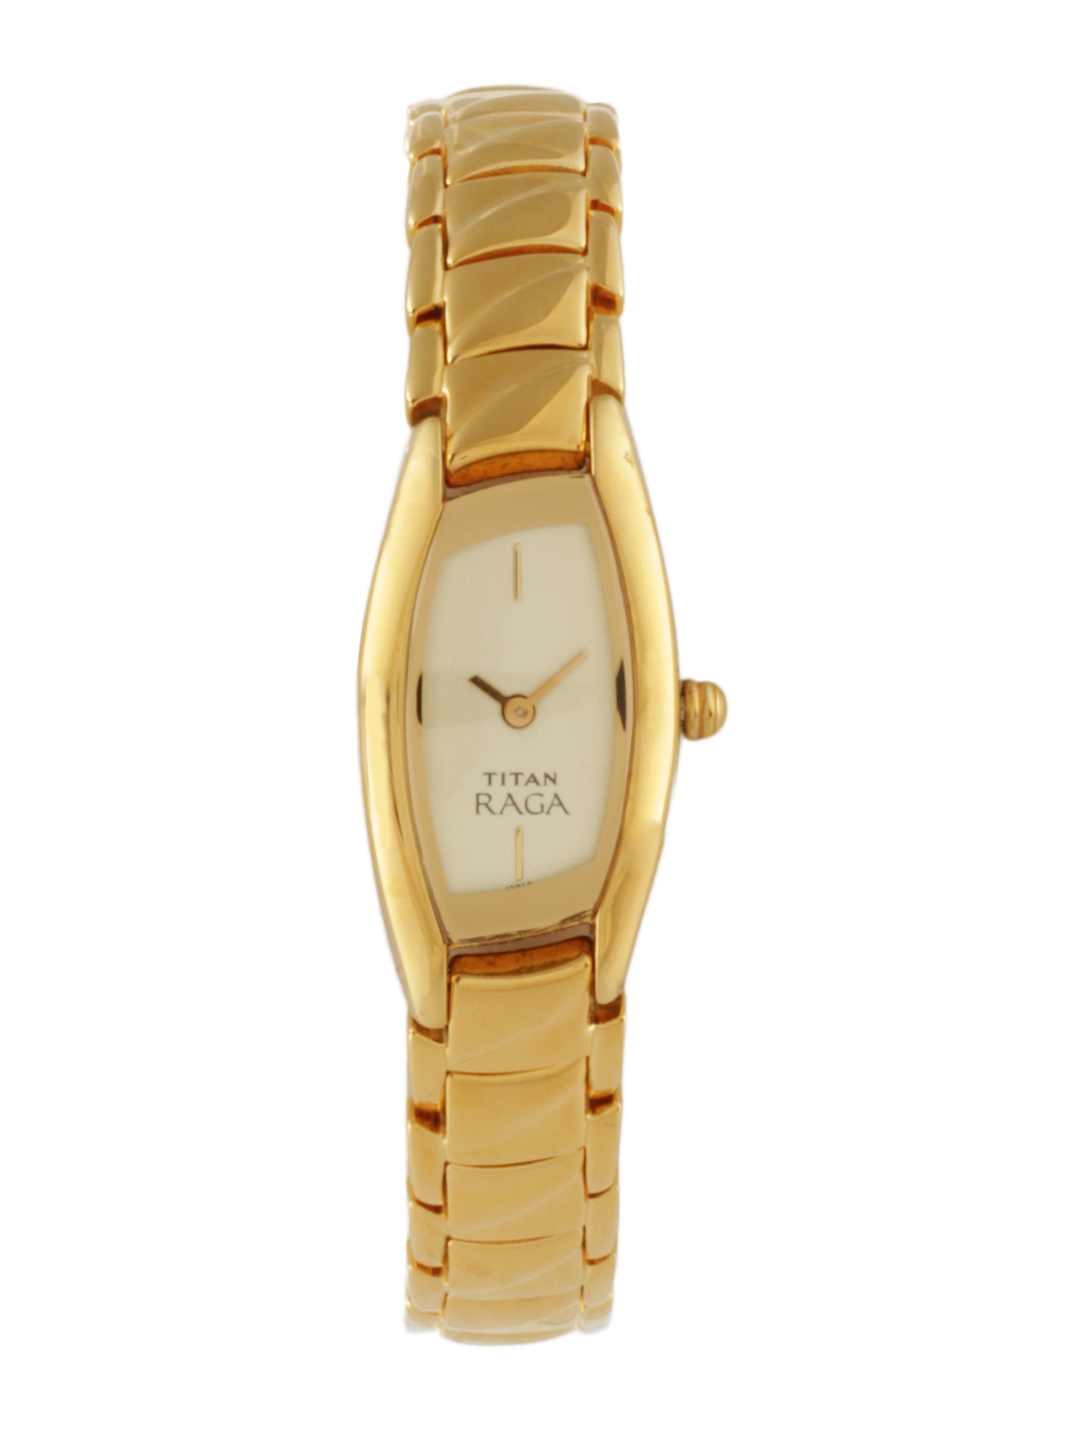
Titan Raga Women Gold Watch
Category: Accessories / Watches / Watches
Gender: Women
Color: Gold
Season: Winter 2016
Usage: Casual